Anorexia mirabilis

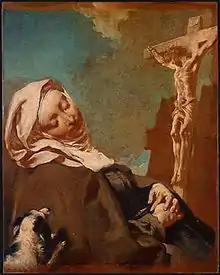
Saint Margaret of Cortona

Many of these women felt that they possessed at least some measure of spiritual enlightenment from their asceticism. They variously said they felt "inebriation" with the sacramental wine, "hunger" for God, and conversely, that they sat at the "delicious banquet of God". Margaret of Cortona (1247–1297) believed she had extended communications with God himself, and Columba of Rieti believed her spirit "toured the holy land" in visions.